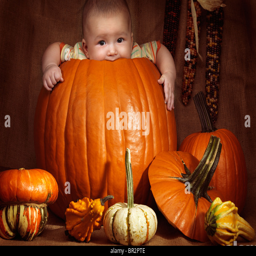
baby boy sitting inside a big pumpkin .